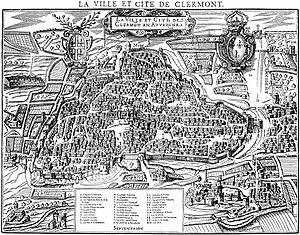
Clermont est un nom de lieu notamment porté en Afrique du Sud par :
La place Delille est une des places principales du centre-ville de Clermont-Ferrand, au pied du plateau central du côté nord-est, non loin de la basilique Notre-Dame du Port et de la rue du même nom.